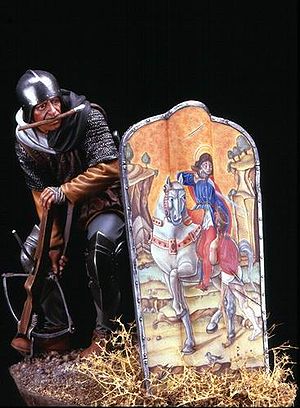
Valdemar Sejr / Liv og gerning / Valdemar den Unges død
Soldat spænder sin armbrøst bagved et legemsstort skjold.
Valdemar Sejr var konge af Danmark fra 1202 til sin død. Han var søn af Valdemar den Store og Sophia af Minsk. Han efterfulgte sin bror Knud 6., der døde barnløs. Juledag 1202 blev han kronet i Lund Domkirke af ærkebisp Anders Sunesen. I 1188 var han hertug af Slesvig.